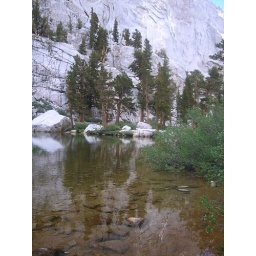
Alpine lake up by mount whitney, I climbed it and I am only 14!!!!Its called mirror lake